Mongol bow

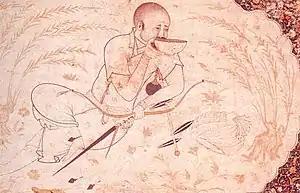
Hulagu Khan with the older composite bow used during the time of the Mongol conquest. It is smaller in size and has no string bridges.

Ancient and modern Mongol bows are part of the Asian composite bow tradition. The core is bamboo, with horn on the belly (facing towards the archer) and sinew on the back, bound together with animal glue. As animal glue is dissolved by water, composite bows may be ruined by rain or excess humidity; a wrapper of (waterproof) birch bark may give limited protection from moisture and from mechanical damage. The bow is usually stored in a leather case for protection when not in use.